USS Orizaba

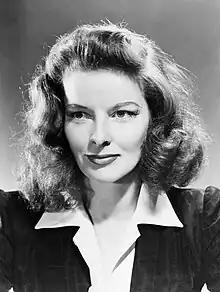
Katharine Hepburn, seen here in 1941, sailed on "Orizaba" to get a Mexican divorce in 1934.

In 1934, "Orizaba" was allocated the Code Letters WECX. In April 1934, American actress Katharine Hepburn sailed from New York on "Orizaba", eventually ending up in Mérida, Yucatán. After her arrival there on 22 April, she filed for divorce from businessman Ludlow ("Luddy") Ogden Smith, whom she had married in December 1928. After the divorce was finalized she and her travel companion, Laura Harding, planned to spend a week in Havana and return to New York on the Ward Line ship . Other notable passengers on "Orizaba" in the 1930s included Ecuadorean diplomat Gonzalo Zaldumbide and Cuban president Fulgencio Batista. Zaldumbide, the Ecuadorean Minister to the United States, sailed to Mexico for his new posting as Minister to Mexico in August 1932. In February 1939, "Orizaba" carried Cuban leader Fulgencio Batista back to Havana after a two-week goodwill visit to Mexico.